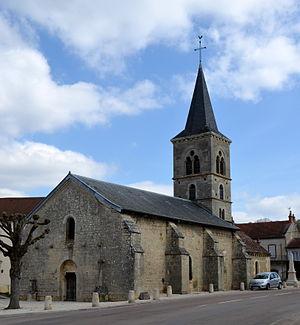
Eglise de Marmagne, Côte d'Or, Bourgogne, France
Cet article recense une partie des monuments historiques de la Côte-d'Or, en France.